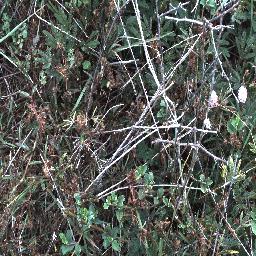
Label: negative